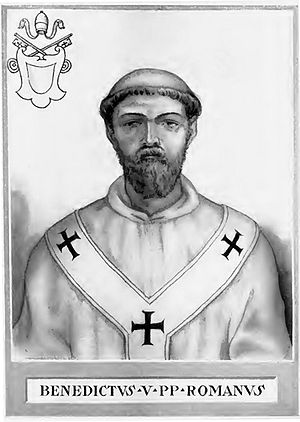
Pave Benedikt 5.
Benedikt 5. var pave fra 22. maj 964 indtil, han blev afsat af kejseren 23. juni 964.